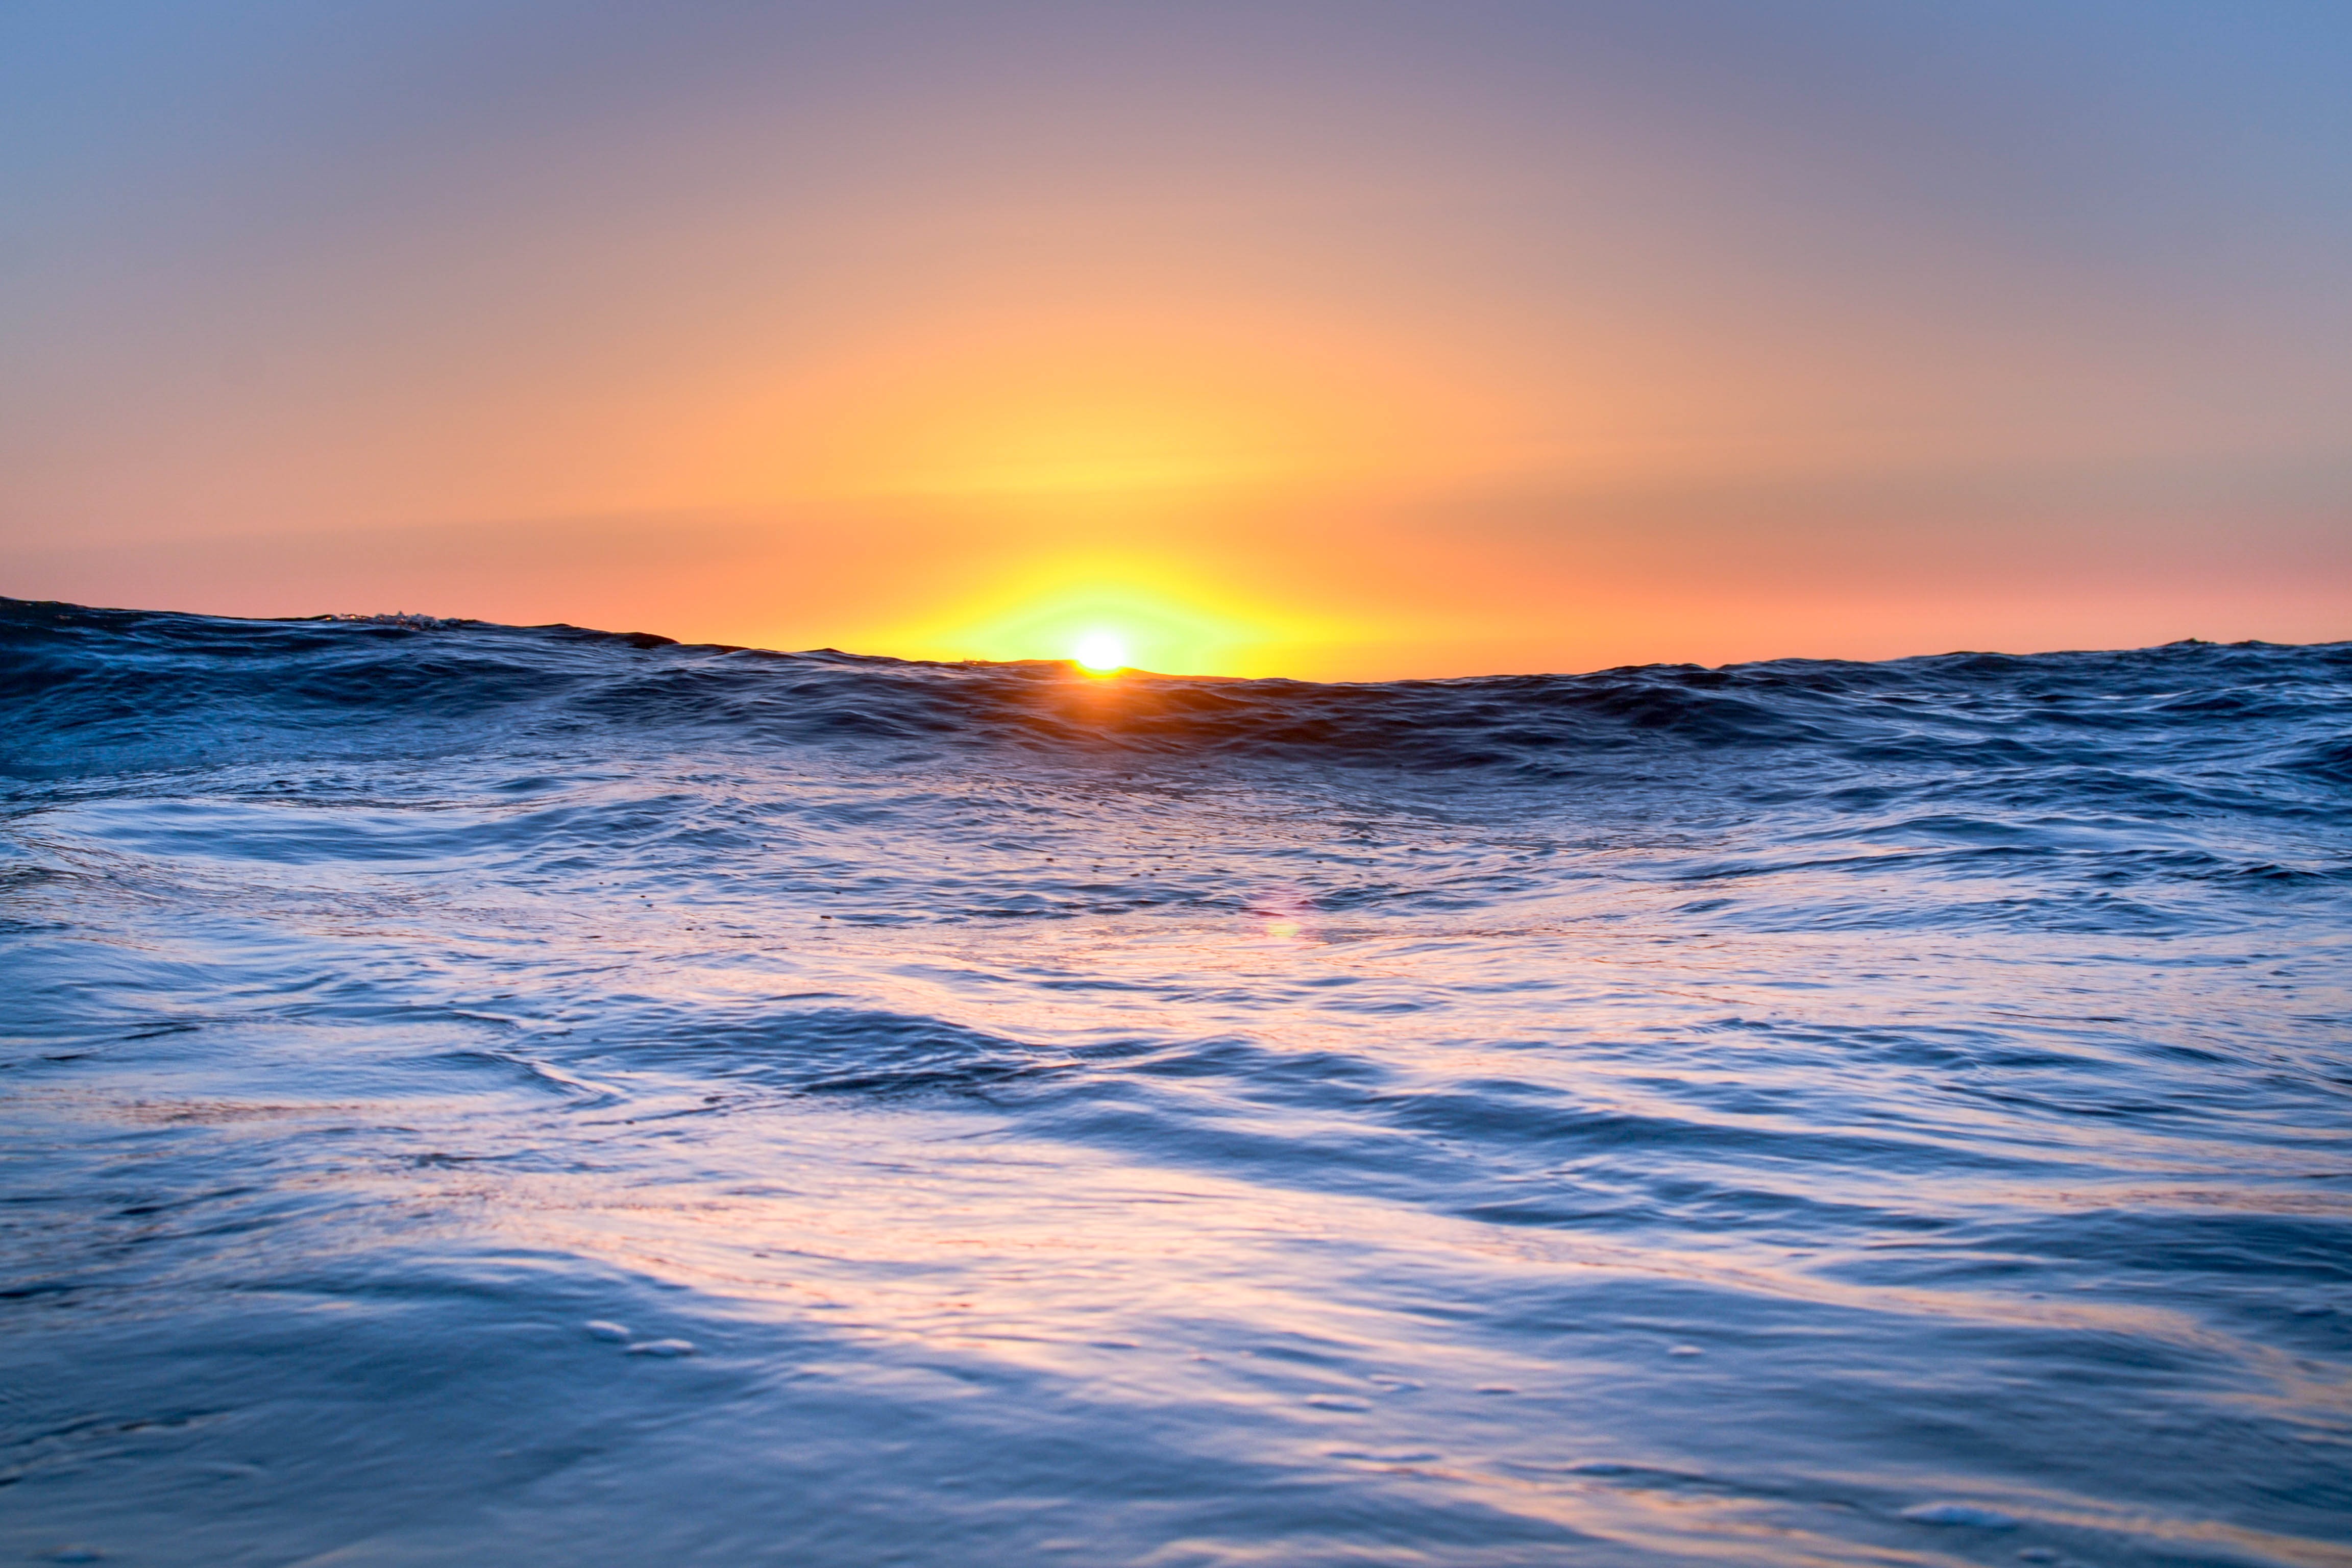
beach, sea, coast, water, ocean, horizon, sky, sun, sunrise, sunset, sunlight, shore, wave, dawn, dusk, evening, beauty, afterglow, landscape was, wind wave